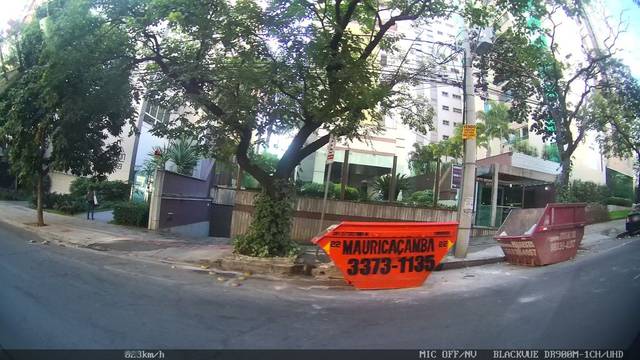
Region: Brazil
Coordinates: -19.937, -43.94